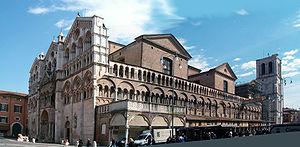
La liste suivante recense les cathédrales en Italie.
Ferrare est une ville italienne de la province de Ferrare en Émilie-Romagne.
L' archidiocèse de Ferrare-Comacchio est un archidiocèse de l'Église catholique en Italie, suffragant de l'archidiocèse de Bologne et appartenant à la région ecclésiastique d'Émilie-Romagne.